Volgograd

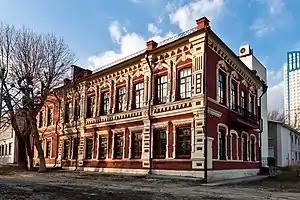
First Volgograd Synagogue

Construction of the cathedral began on April 22, 1901, with the laying of the foundation stone by Bishop Hermogenes. The domes were installed in 1915 and consecration took place on May 19, 1918. Almost as soon as it was built, the cathedral fell out of use. The Soviet powers closed it down officially in 1929, with the crosses and bells removed and the liturgical objects confiscated. The cathedral was then used as a motor depot and eventually demolished in 1932. In 2001, the long project of rebuilding the cathedral was begun. The first foundation stone was laid in 2016 and the finished replica was finally consecrated in 2021 by Patriarch Kirill.